Morrosaurus

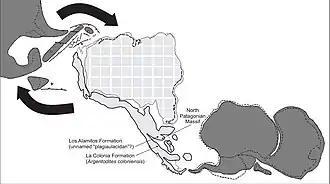
Proximity of the southern continents when "Morrosaurus" lived allowed faunal interchange

The discovery of "Morrosaurus" was concurrent with the first evidence of a previously hypothesized uniting clade of ornithopod dinosaurs from the continents that had comprised Gondwana. The distinction between fauna of this part of the world as compared with the northern hemisphere equivalent Laurasia had long been noted, but evidence was traditionally lacking for a biogeographic link for dinosaurs between the different Gondwanan regions. Brazil and Northern Africa shared a fauna distinct from that of Patagonia, and each of these distinct from that of India and Madagascar; likewise, Australia, New Zealand, and Antarctic seemed connected to the exclusion of the others. This contrasted with existing recognition of links between the flora and marine invertebrate fauna between Patagonia, Antarctica, Australia, and New Zealand, termed the Weddellian Bioprovince.